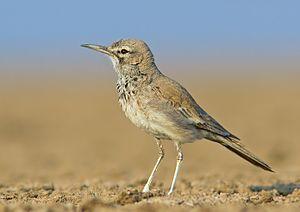
Alaemon est un genre de passereaux de la famille des Alaudidae.